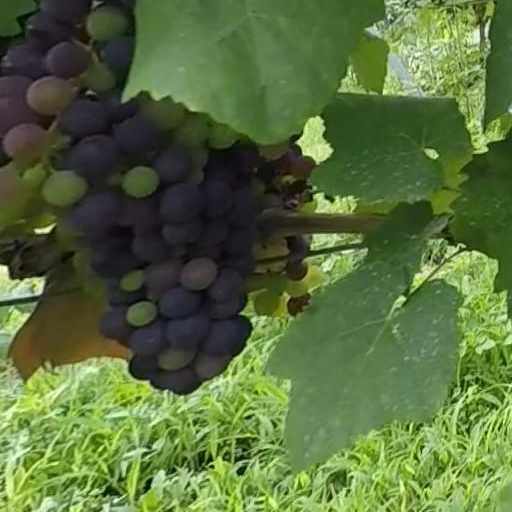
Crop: grape